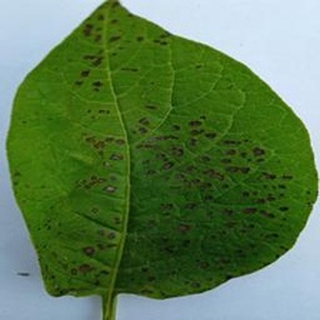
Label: potato_early_blight